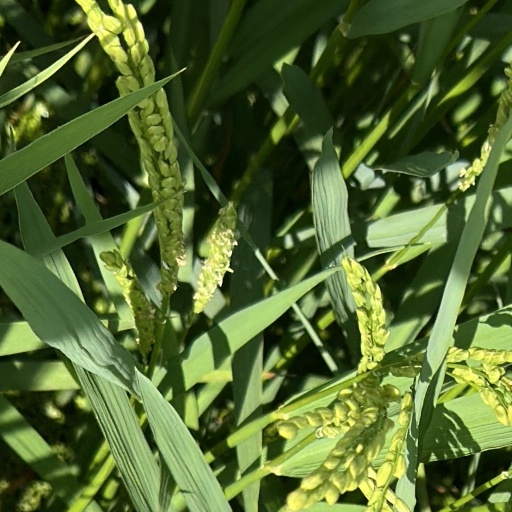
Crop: rice